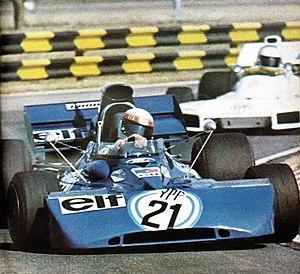
Le sport automobile est l'un des sports les plus populaires au Royaume-Uni. Cette nation est l'une des plus importantes de l'histoire du sport automobile à partir de la deuxième moitié du XXᵉ siècle, avec de nombreux pilotes sacrés champions du monde de différentes catégories, des écuries automobiles parmi les prestigieuses. Le Royaume-Uni accueille des manches des championnats les plus prestigieux. La Motor Sports Association est l'organisation qui dirige le sport automobile au Royaume-Uni.